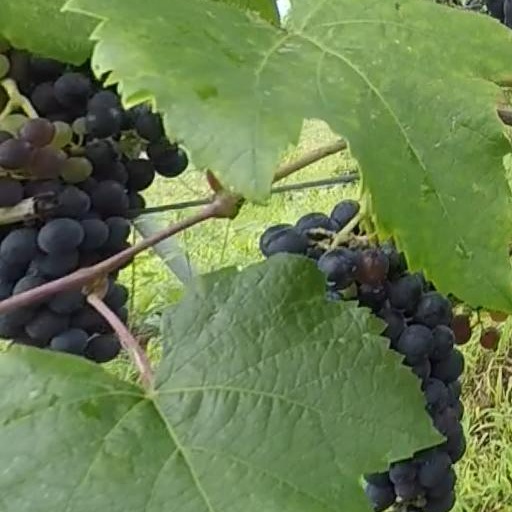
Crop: grape